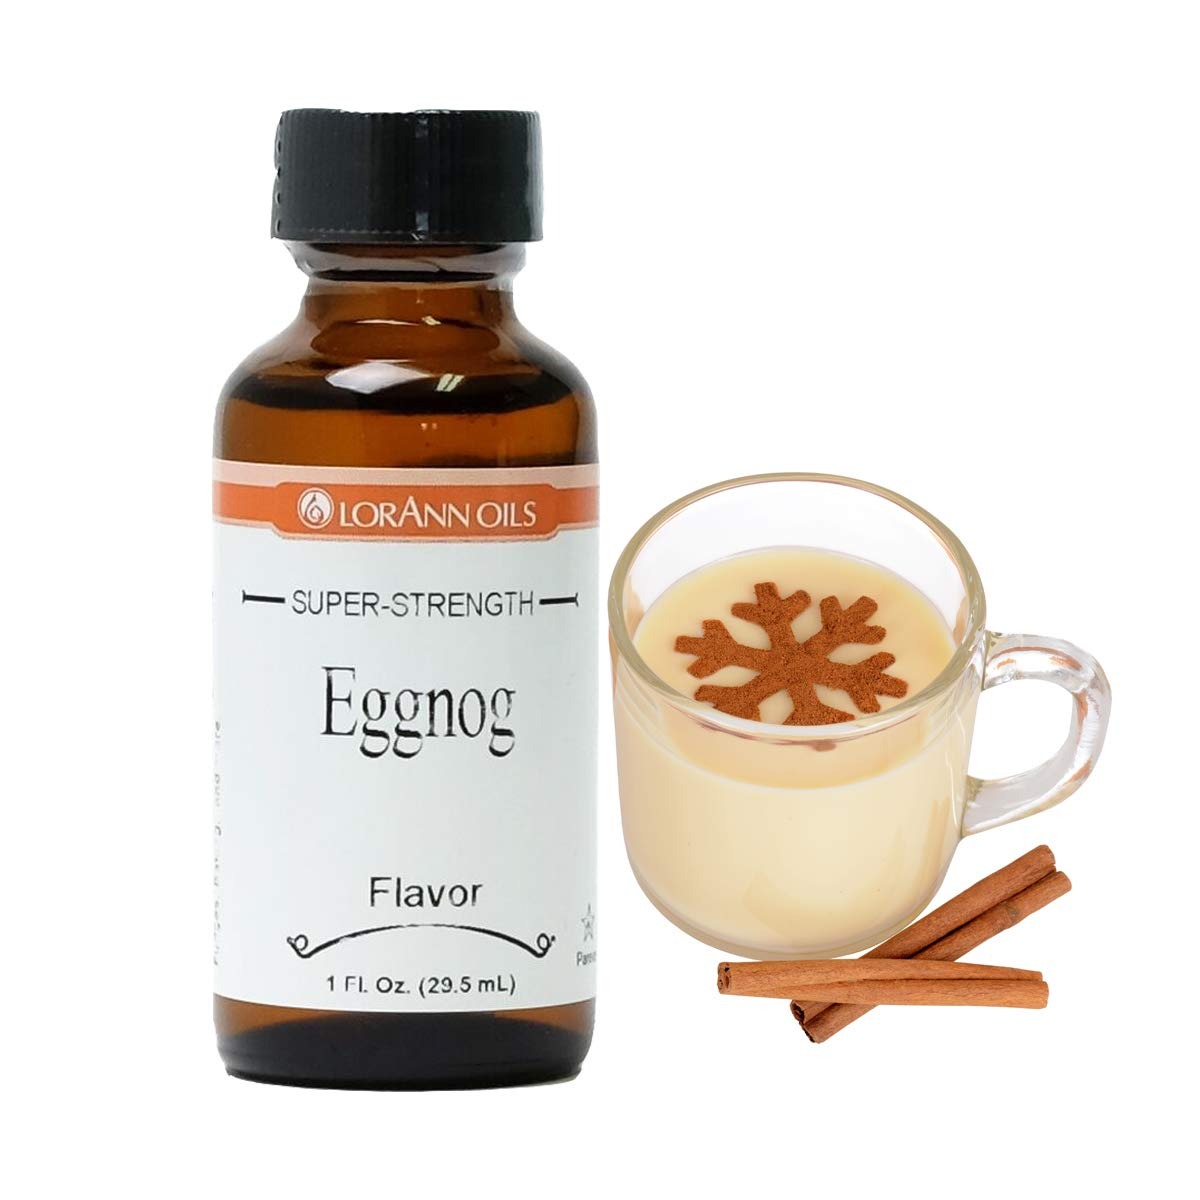
Item Name: LorAnn Peach SS Flavor, 1 ounce bottle - 4 Pack
Bullet Point 1: Enjoy this juicy, summertime fruit flavor anytime of the year. Peaches are one of America’s best-loved fruits. Add this fresh flavor to your baked goods or make a batch of delicious peach-flavored candy. This flavor will brighten any peach recipe all year long.
Bullet Point 2: Enjoy this juicy, summertime fruit flavor anytime of the year. Peaches are one of America’s best-loved fruits. Add this fresh flavor to your baked goods or make a batch of delicious peach-flavored candy. This flavor will brighten any peach recipe all year long.
Bullet Point 3: A little goes a long way! LorAnn’s super strength flavors are three to four times the strength of typical baking extracts.
Bullet Point 4: When substituting super strength flavors for extracts, use ¼ to ½ teaspoon for 1 teaspoon of extract.
Bullet Point 5: Typical uses: hard candy, general candy making, cakes, cookies, frosting, ice cream and a wide variety of other baking and confectionery applications.
Bullet Point 6: Kosher - Gluten Free - Made in USA
Value: 4.0
Unit: Ounce

Price: 10